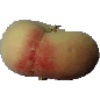
Label: Peach Flat 1